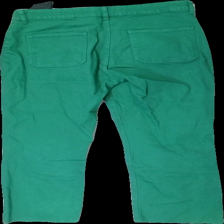
View: back
Type: Jeans
Category: Ladies
Brand: Zara
Colors: Green
Material: 100% cotton
Cut: Regular
Size: 42
Season: All
Price range: 50-100
Recommended usage: Reuse
Comment: Slightly washed out